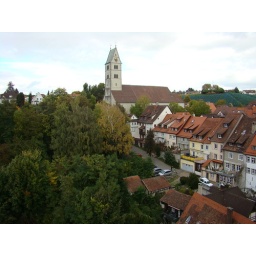
A view of the church and town from the highest tower in the castle.